Novalis

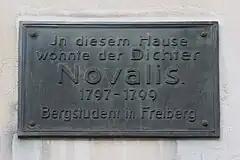
Novalis house plaque, Freiberg

In December 1798, Novalis became engaged for the second time. His fiancée was Julie von Charpentier, a daughter of Johann Friedrich Wilhelm Toussaint von Charpentier, the chair of mining studies at the University of Leipzig. Unlike his relationship with Sophie, Novalis's affection for Julie developed more gradually. He initially saw his affection for Julie as a more "earthly" passion compared to his "heavenly" passion for Sophie, though he gradually softened this distinction with time. Eventually his feelings for Julie became the subject of some of his poetry, including the "Spiritual Songs" written in the last years of his life. Novalis and Julie remained engaged until Novalis's death in 1801, and she tended him during his final illness.